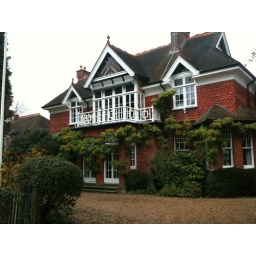
A random house along the river Thames in Maidenhead, UK.